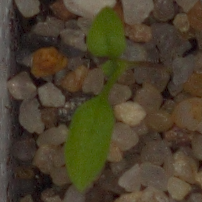
Label: common_chickweed